Second Hand Rose (film)

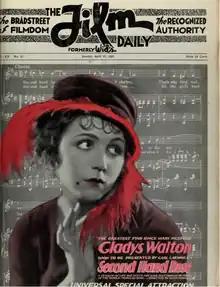
Gladys Walton as Rose on the cover of "Film Daily"

Second Hand Rose is a 1922 American drama film directed by Lloyd Ingraham and written by A. P. Younger. The film stars Gladys Walton, George B. Williams, A. Edward Sutherland, Wade Boteler, Max Davidson, and Virginia Adair. The film was released on May 8, 1922, by Universal Film Manufacturing Company.